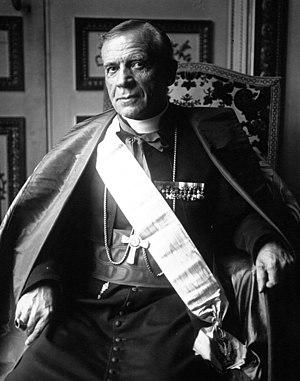
L’archevêque de Paris est un des 23 archevêques de France.
La Déclaration sur les lois dites de laïcité et les mesures à prendre pour les combattre, plus couramment évoquée sous le nom de Déclaration sur les lois dites de laïcité est un document écrit par l'Assemblée des cardinaux et archevêques de France et publié le 10 mars 1925. Reprenant les thèses de Pie X et de son encyclique Vehementer nos, elle condamne la laïcisation de la société française et enjoint aux Catholiques de s'y opposer.